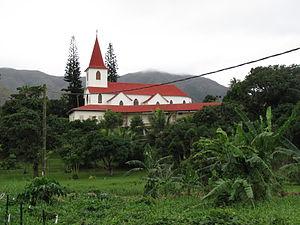
L'archidiocèse de Nouméa est une Église particulière de l’Église catholique couvrant la collectivité sui generis française de Nouvelle-Calédonie, dans le Pacifique, soit 18 575 km² et 230 789 habitants. Le siège épiscopal du diocèse, créé le 21 juin 1966 par Paul VI à partir d'un vicariat apostolique érigé le 1ᵉʳ juillet 1847 par Pie IX, est localisé à Nouméa. Il s'agit de la métropole ecclésiastique de la province de Nouméa, qui comprend également deux autres diocèses suffragants. Il-21.4724° 168.0324° appartient à la conférence épiscopale du Pacifique.
Saint-Louis est une localité faisant partie de la commune du Mont-Dore, à la fois un quartier et une tribu. Elle se situe dans l'agglomération de Nouméa. Saint-Louis est connue pour avoir été le lieu de nombreux affrontements violents entre communautés mélanésiennes de la tribu et wallisiennes du lotissement voisin de l'Ave Maria de 2001 à 2004.
Le Mont-Dore est la troisième commune de Nouvelle-Calédonie en nombre d'habitants.